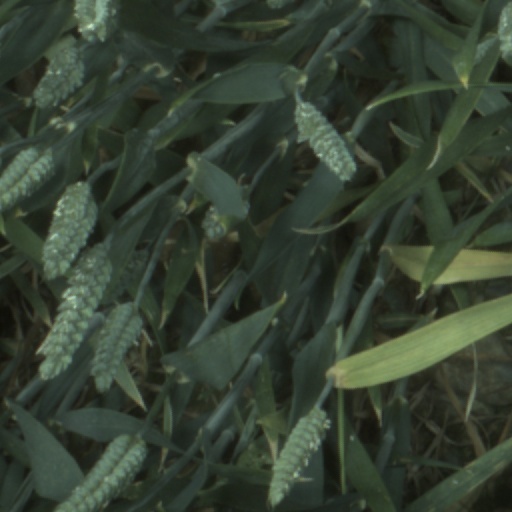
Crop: wheat